Scheyern Abbey

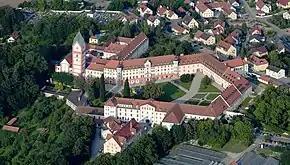
Aerial view of the Scheyern Abbey

Scheyern Abbey, formerly also Scheyern Priory, is a house of the Benedictine Order in Scheyern in Bavaria.